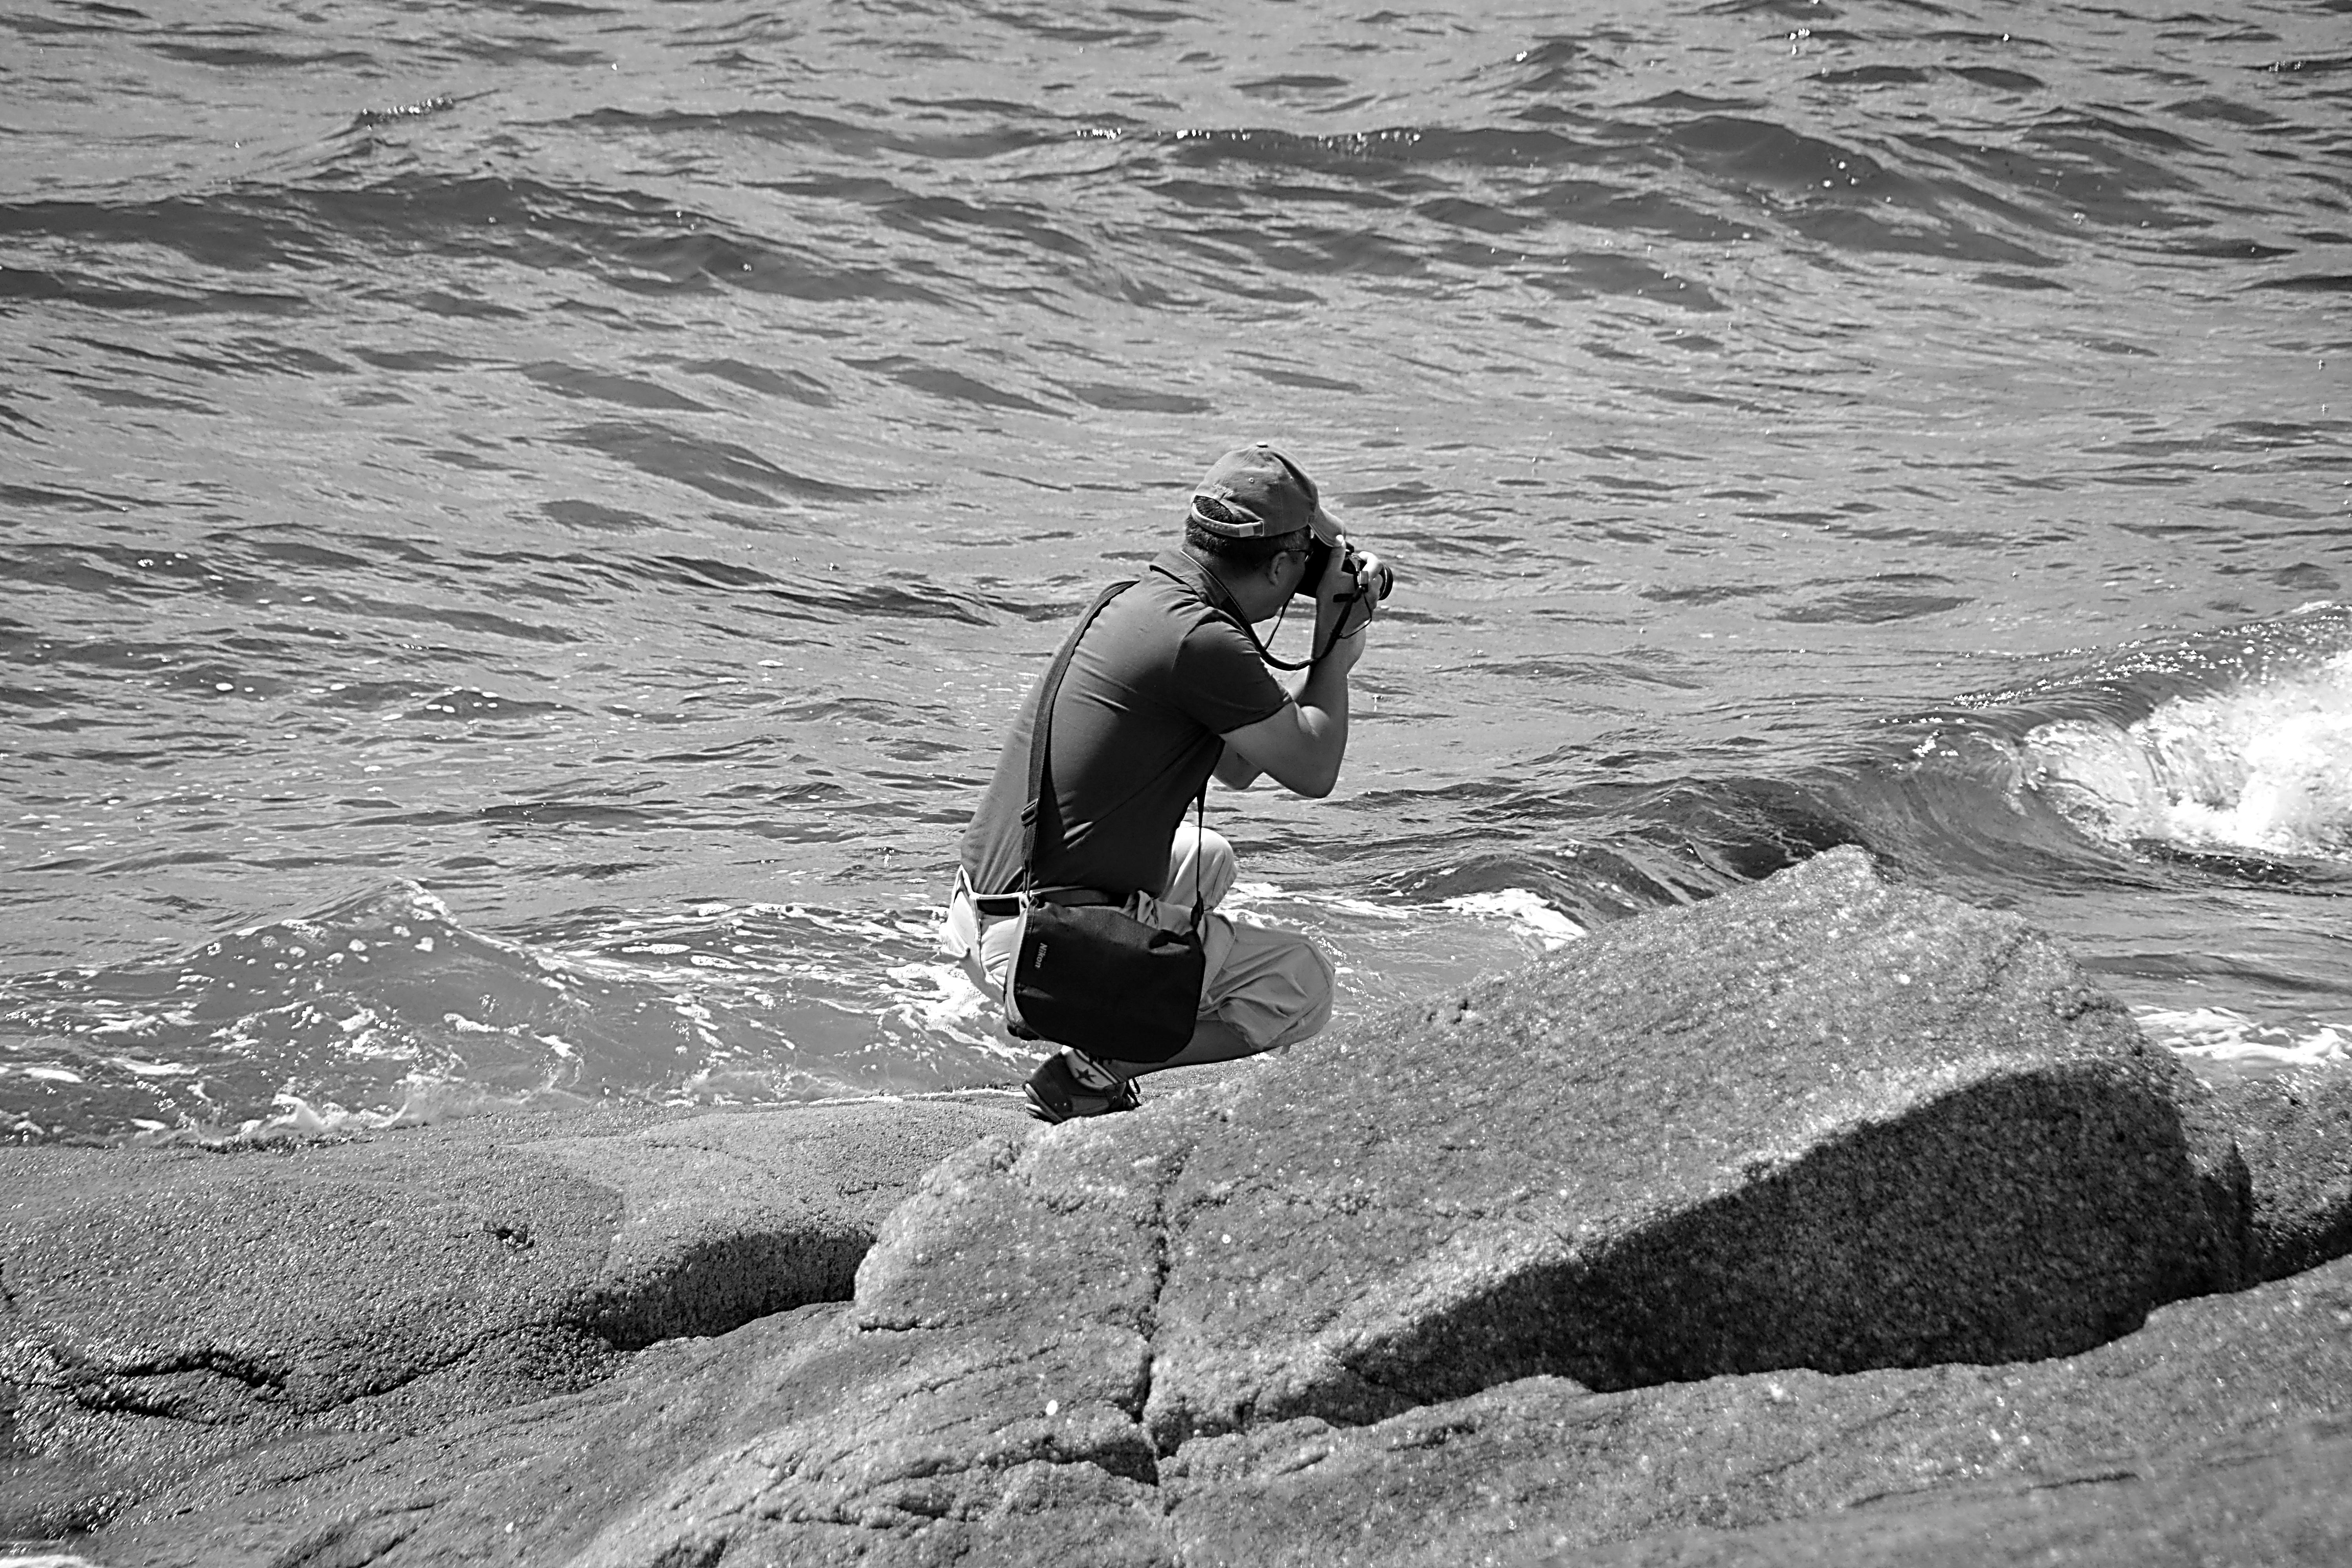
man, sea, coast, water, sand, rock, ocean, black and white, white, wave, artistic, artist, black, monochrome, extreme sport, shooting, sports, pics, photographers, characters, monochrome photography